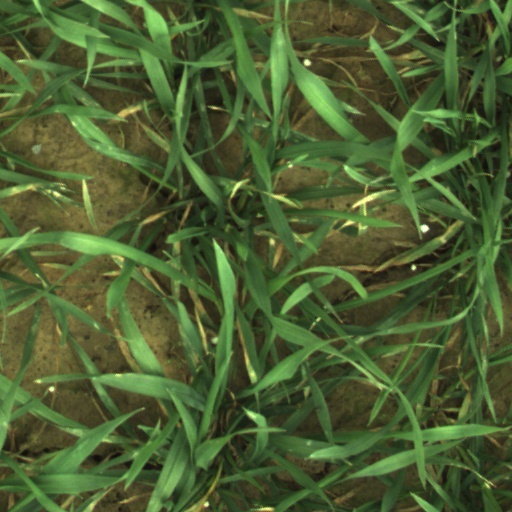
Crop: wheat